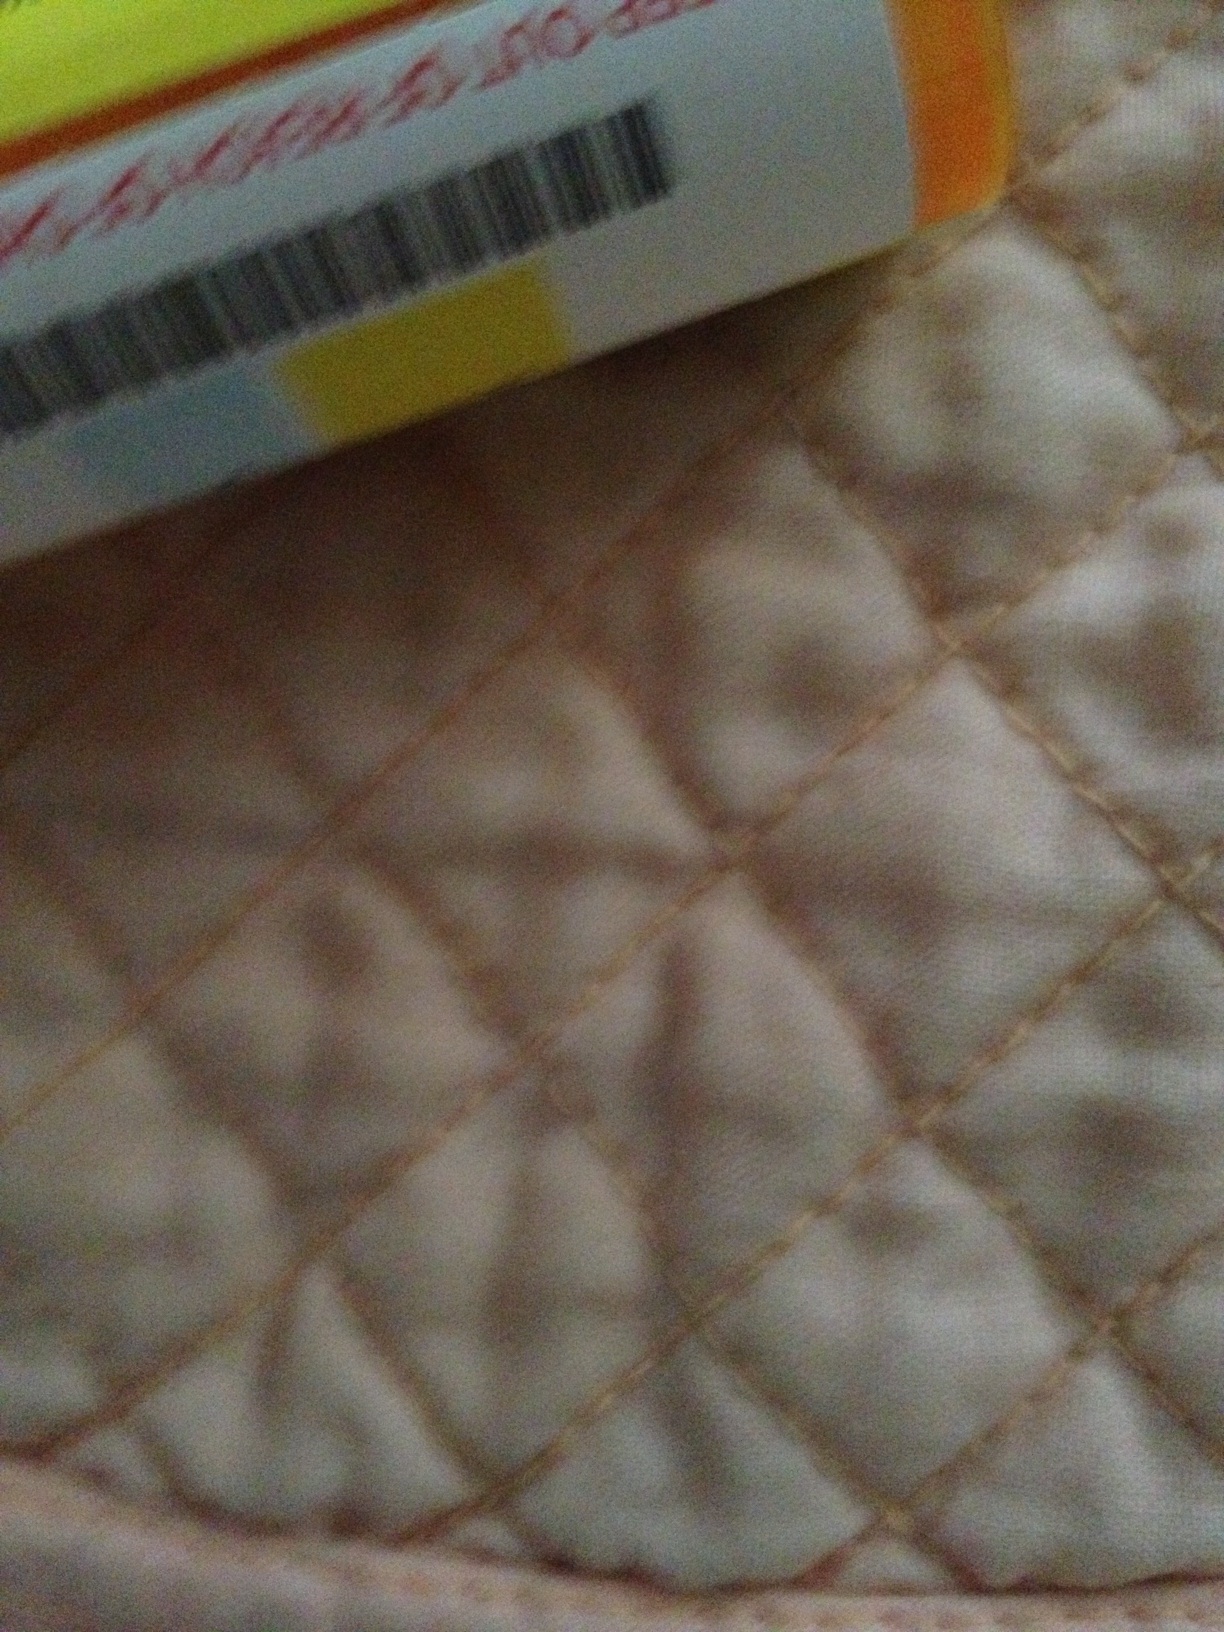Question: What are the instructions on this bottle?
Answer: unanswerable